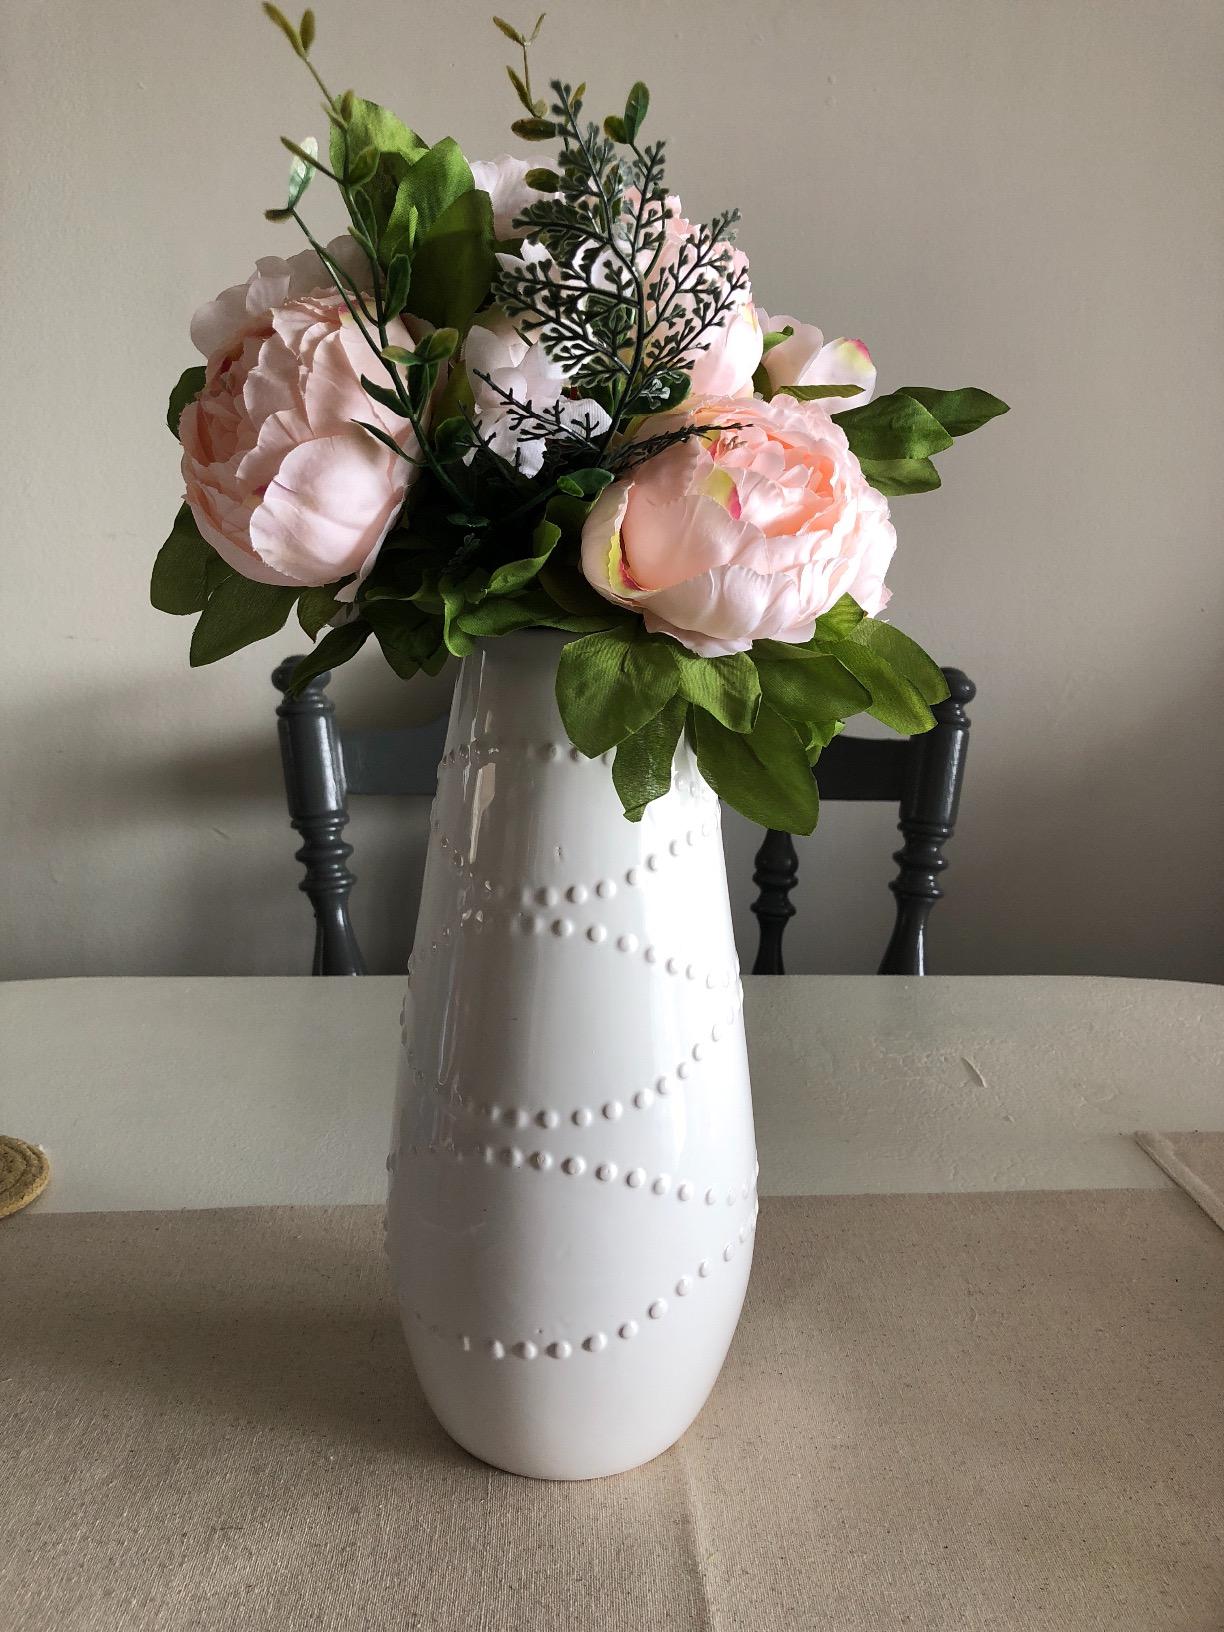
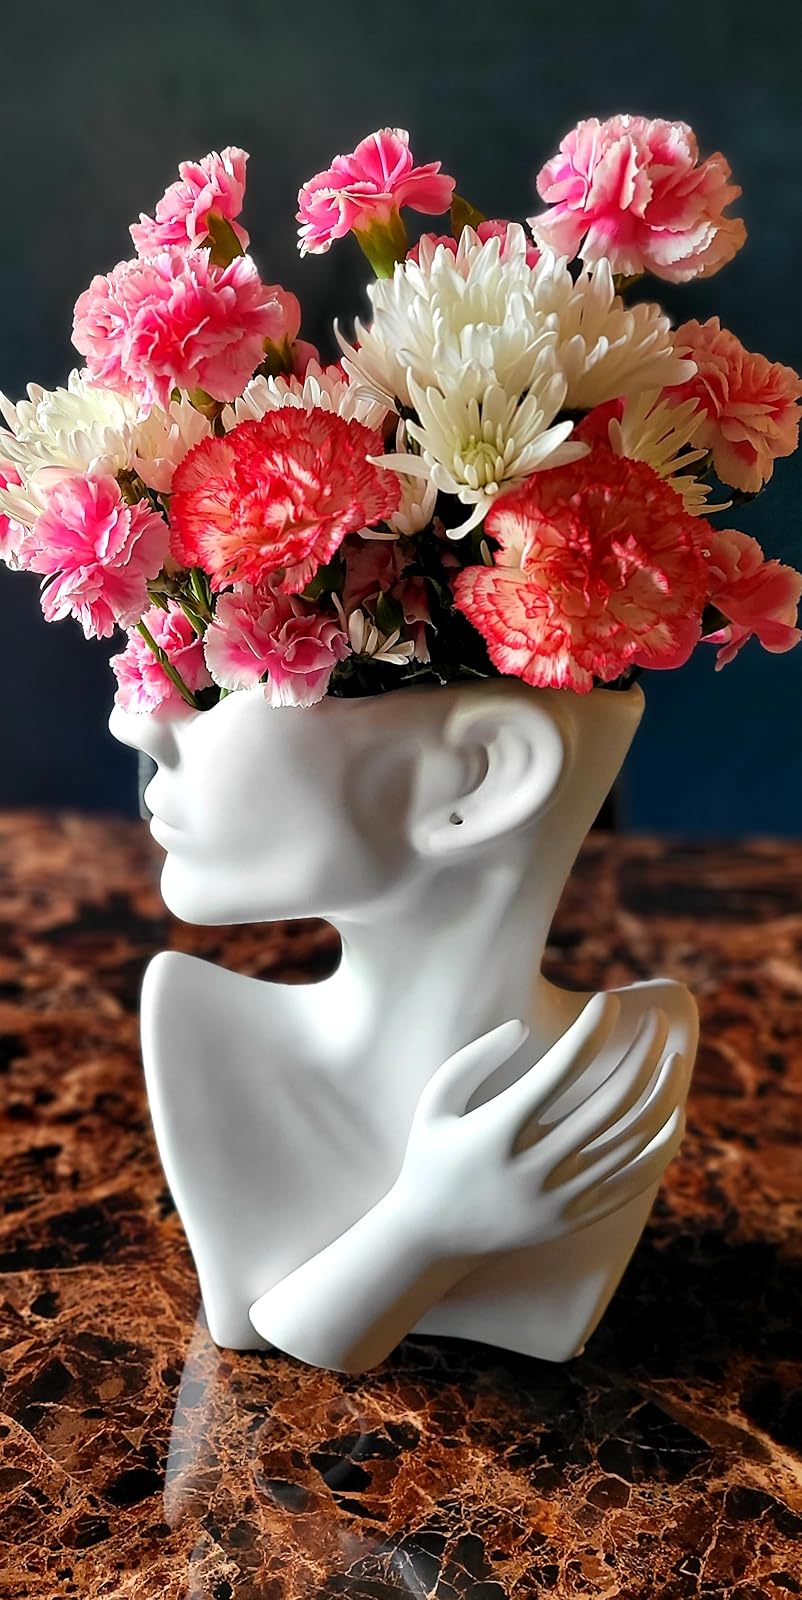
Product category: vase
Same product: no